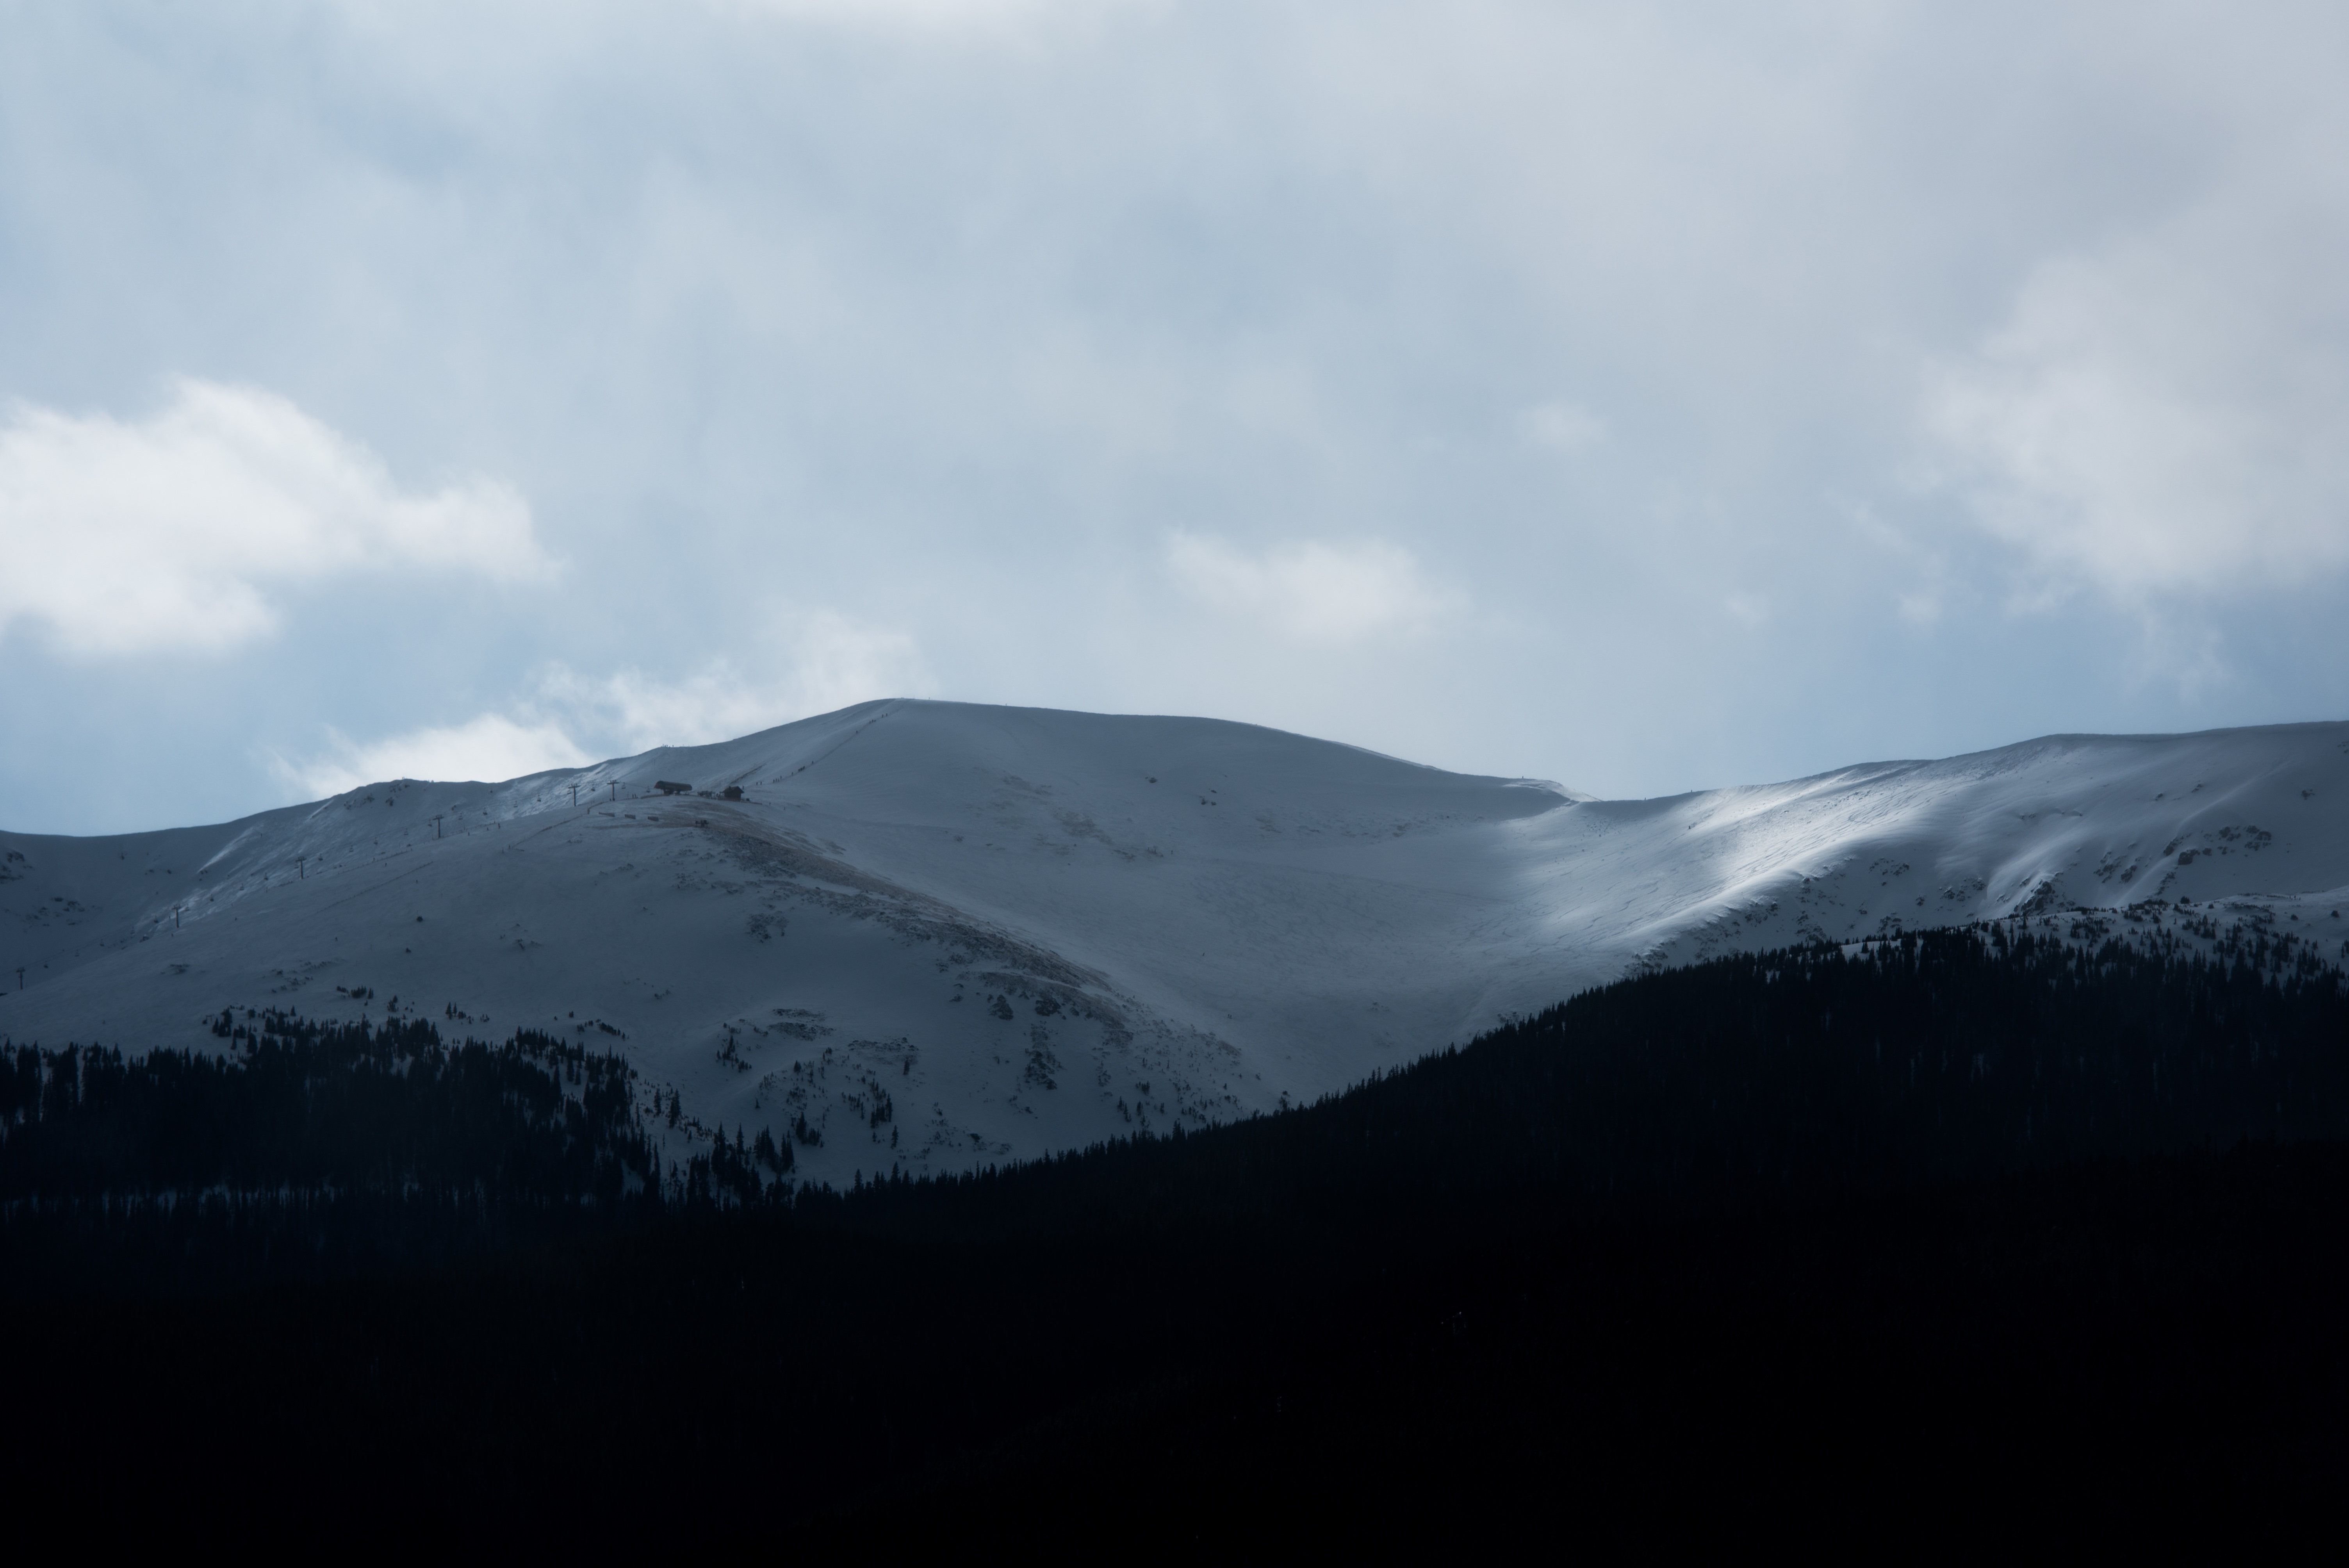
nature, mountain, snow, winter, cloud, sky, mist, sunlight, morning, hill, dawn, mountain range, weather, ridge, summit, alps, plateau, fell, landform, geographical feature, atmospheric phenomenon, mountainous landforms